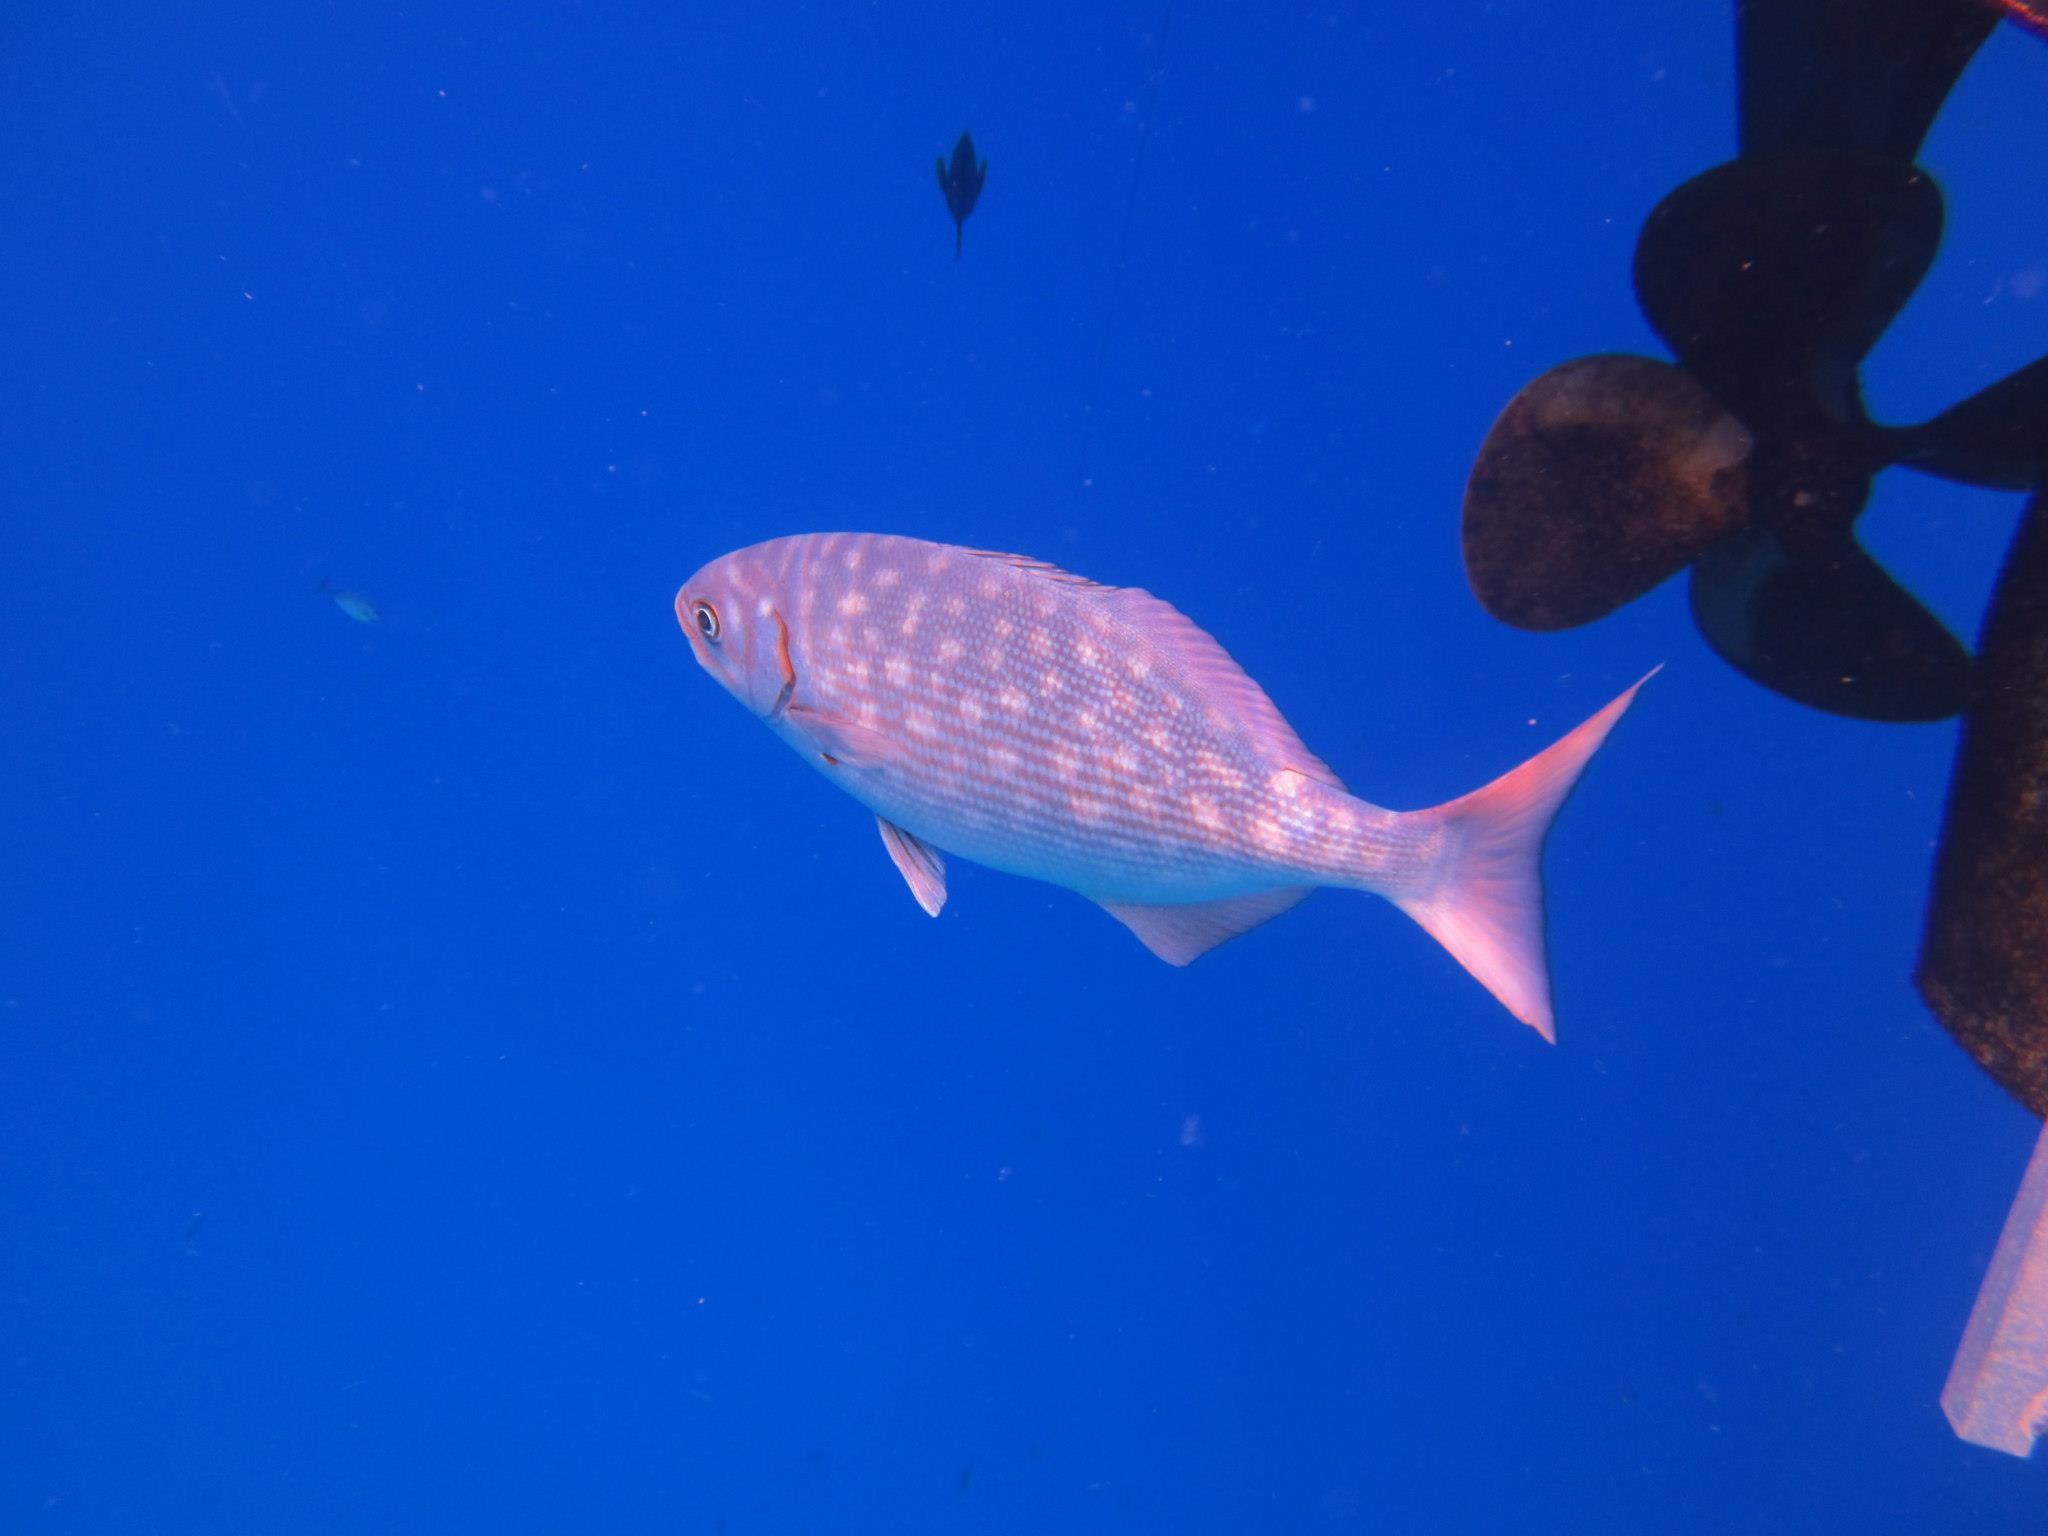
sea, animal, wildlife, underwater, tropical, biology, aquatic, hawaii, fish, coral reef, life, reef, marine, creature, exotic, ecosystem, saltwater, undersea, marine biology, coral reef fish, deep sea fish